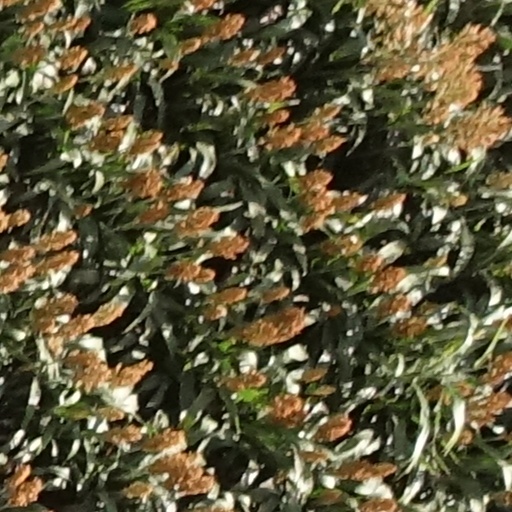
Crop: sorghum